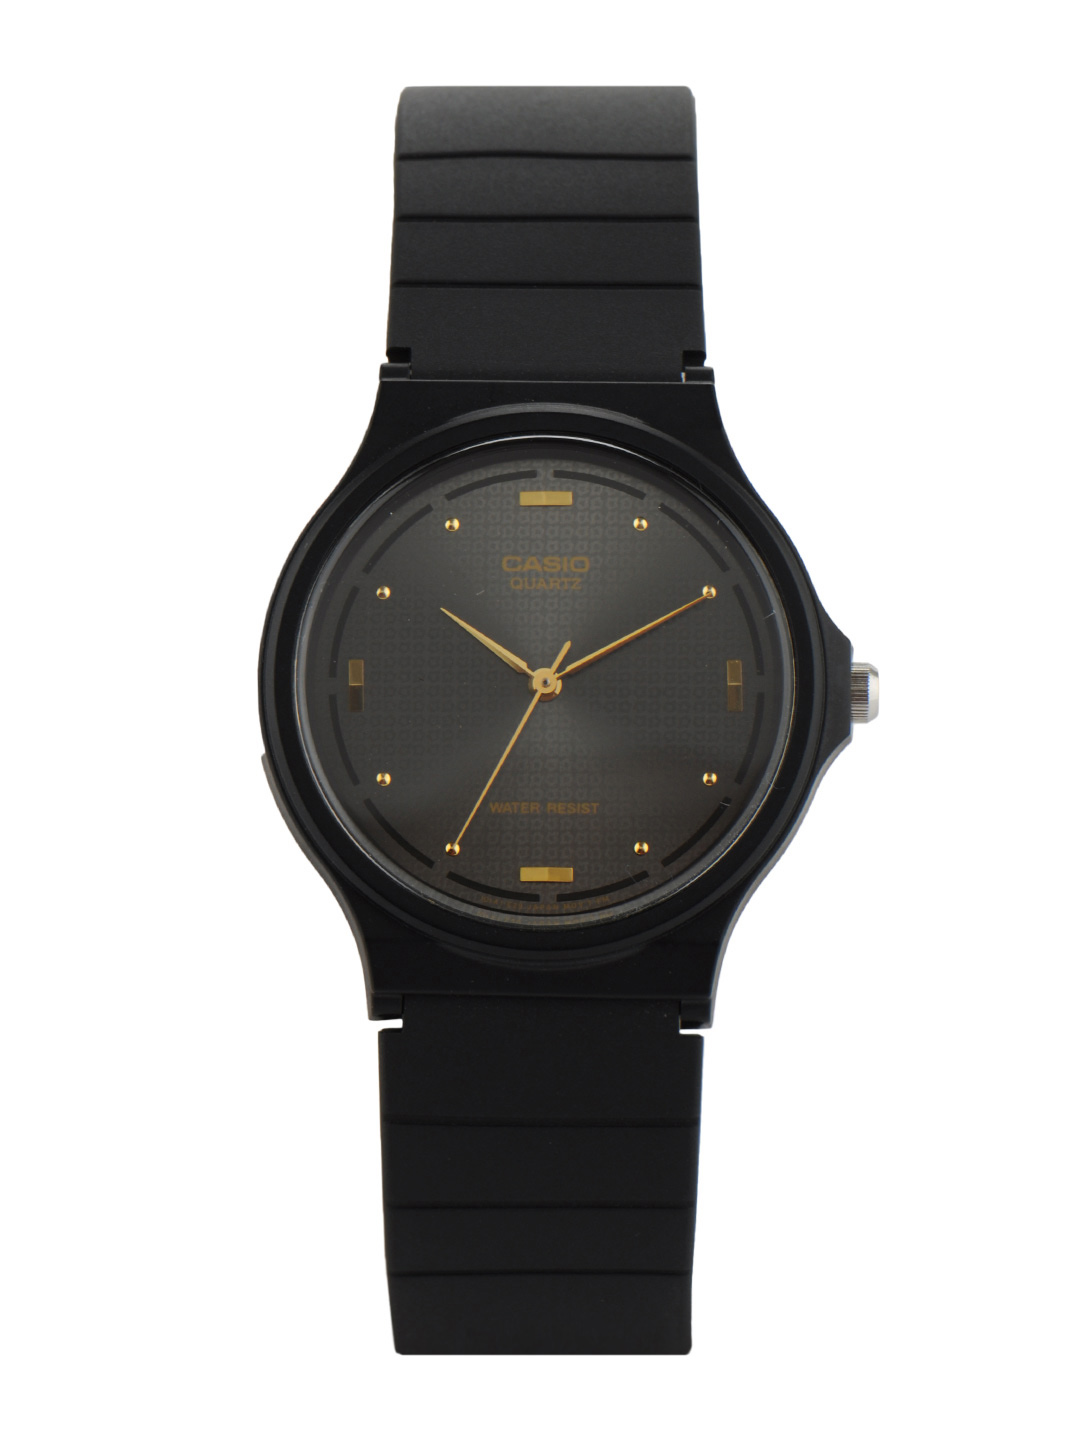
CASIO ENTICER Men Black Printed Dial Watch A019 MQ-76-L1AUL
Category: Accessories / Watches / Watches
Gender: Men
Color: Black
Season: Winter 2016
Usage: Casual